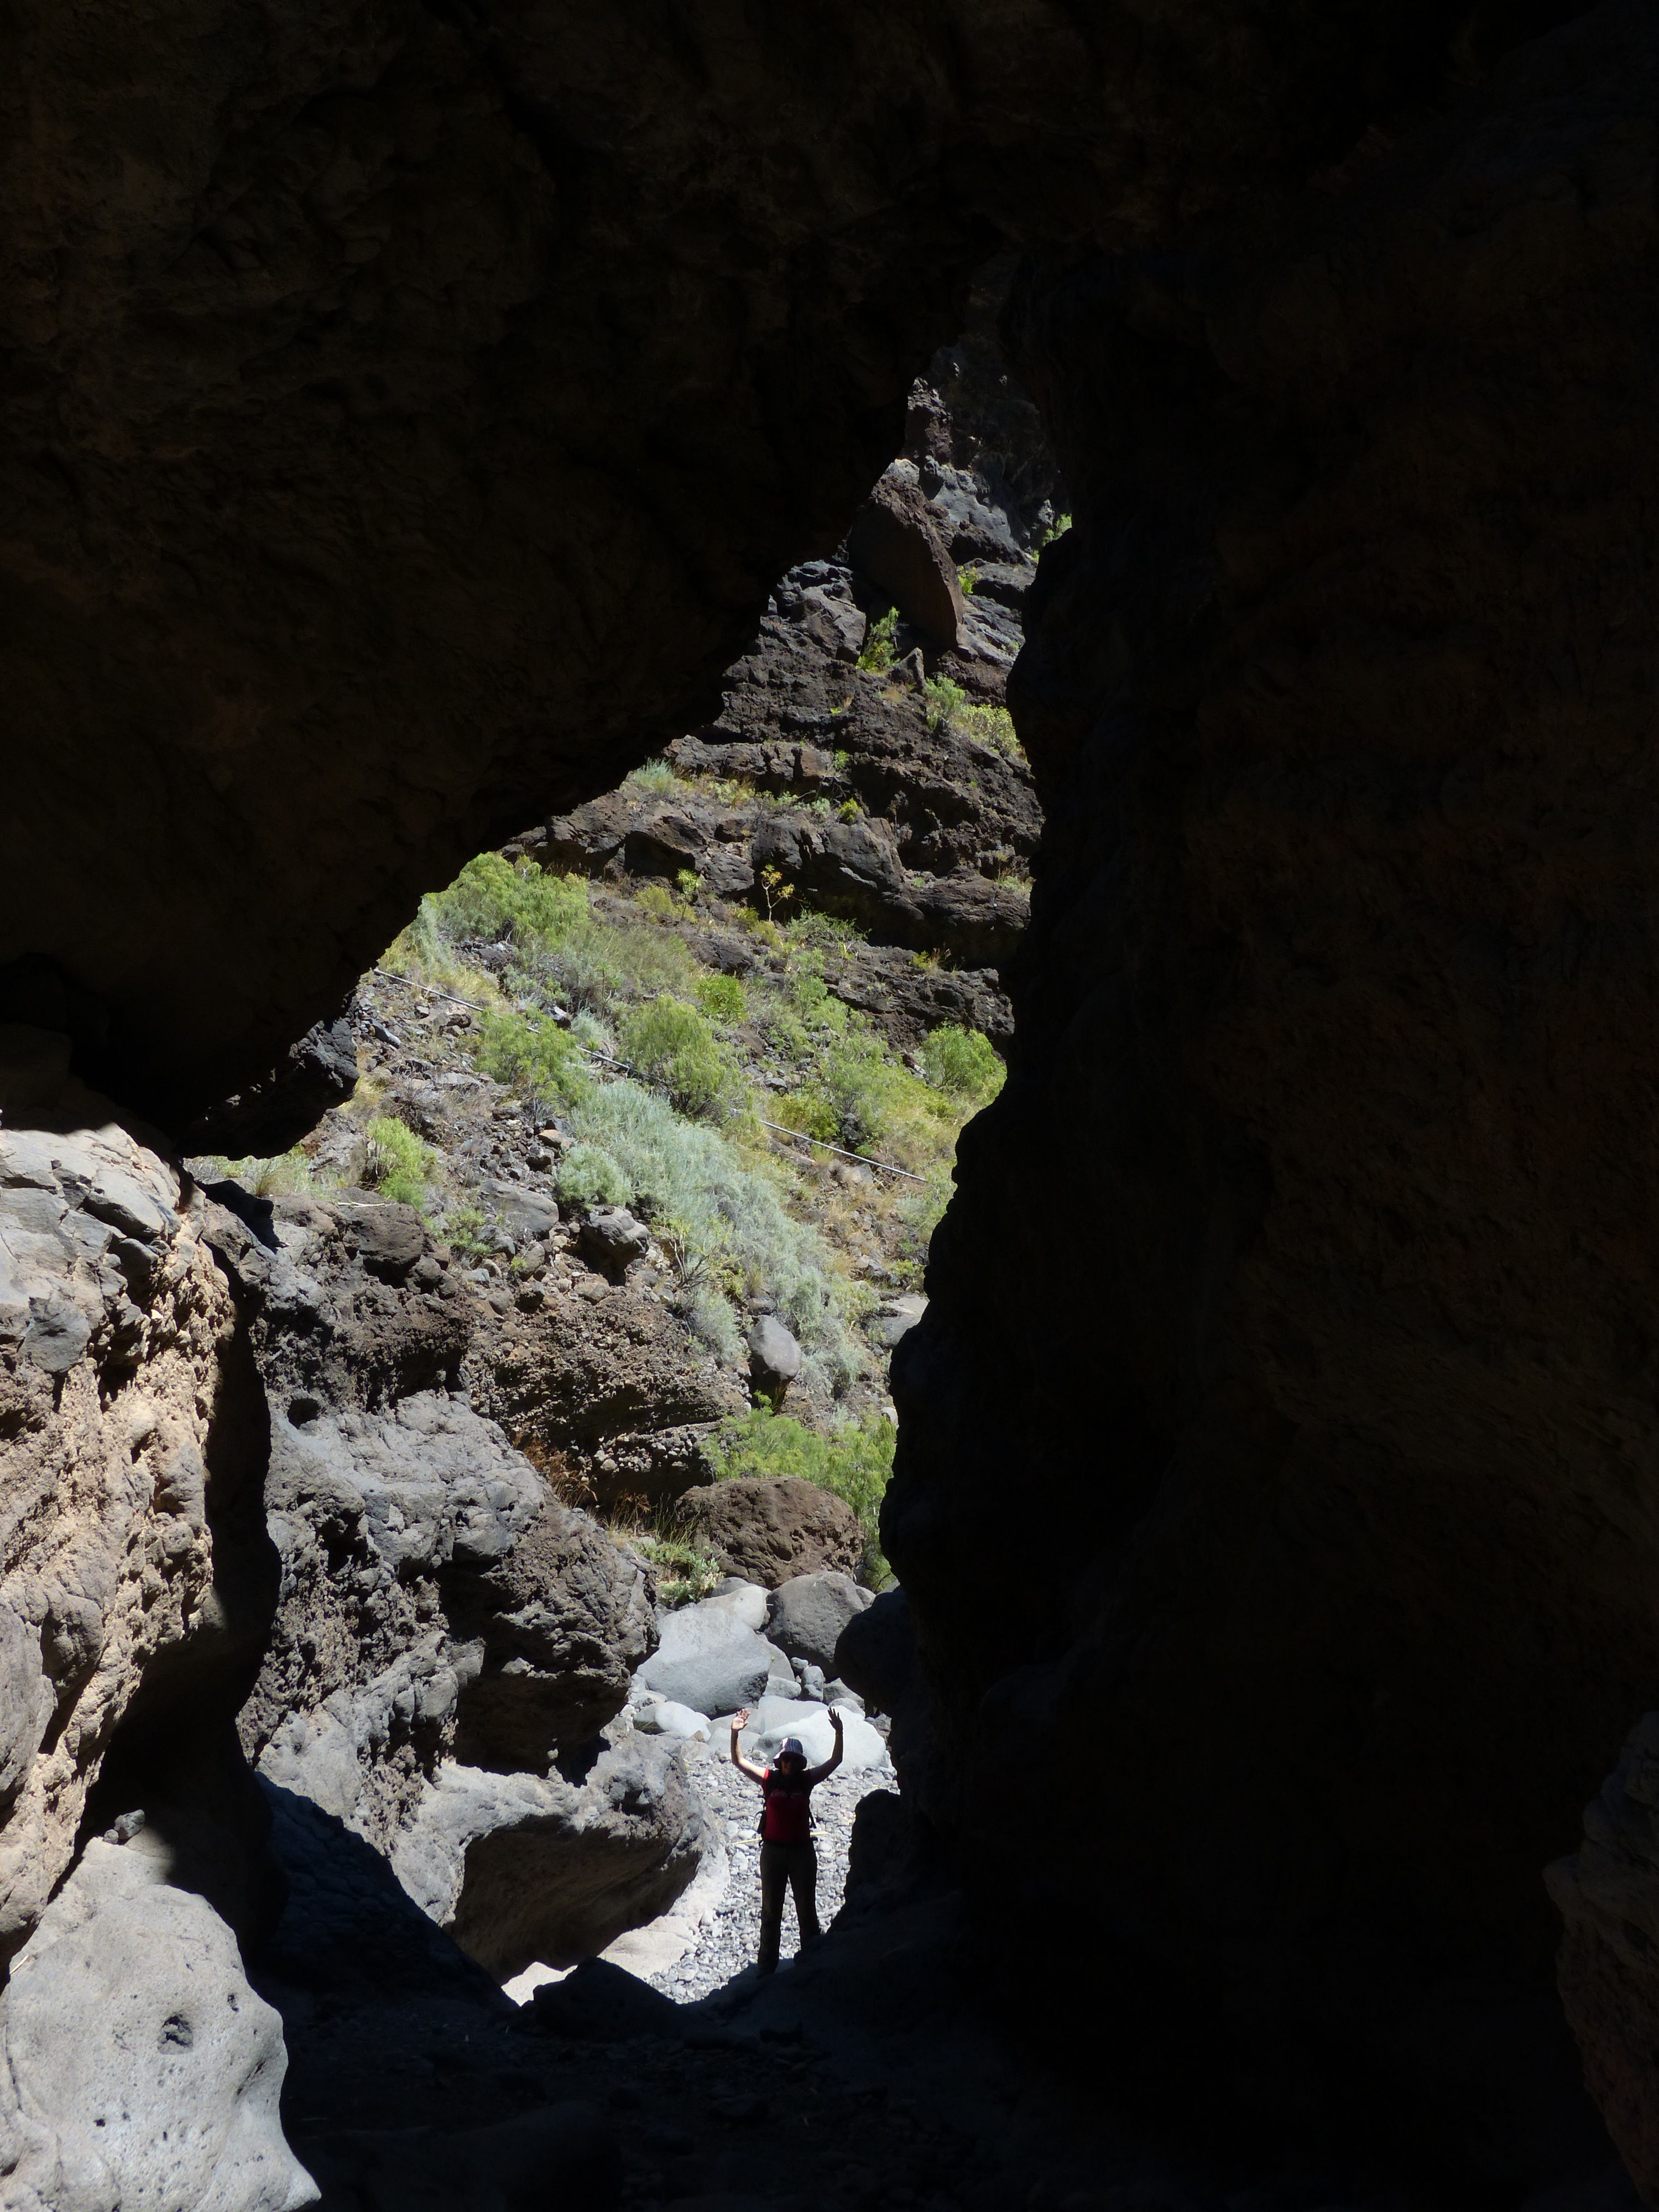
rock, person, formation, cave, hike, human, gorge, geology, mountains, passage, joy, tenerife, wadi, caving, canary islands, landform, geographical feature, pit cave, rock gate, juhu, masca ravine, teno mountains